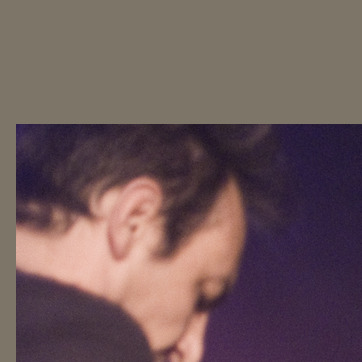
Material: hair